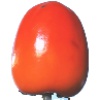
Label: Kaki 1